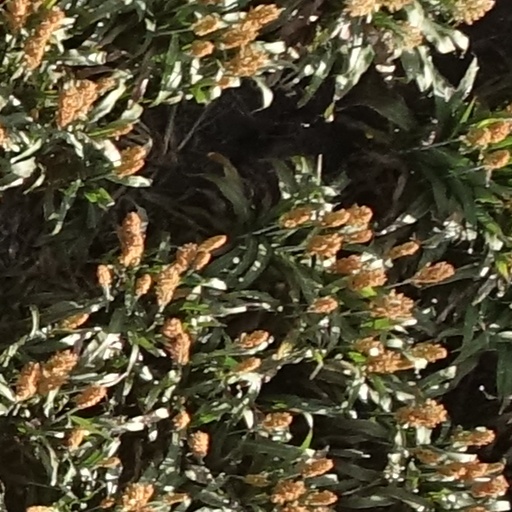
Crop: sorghum